Blockade of La Rochelle

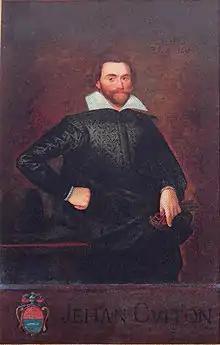
Jean Guiton.

In July 1621, d'Épernon established his headquarters on land in La Jarrie, in the vicinity of La Rochelle. In August, the shipowner Jean Guiton was named by the City Council as Admiral of the fleet of La Rochelle, with 16 sails and 90 cannons.